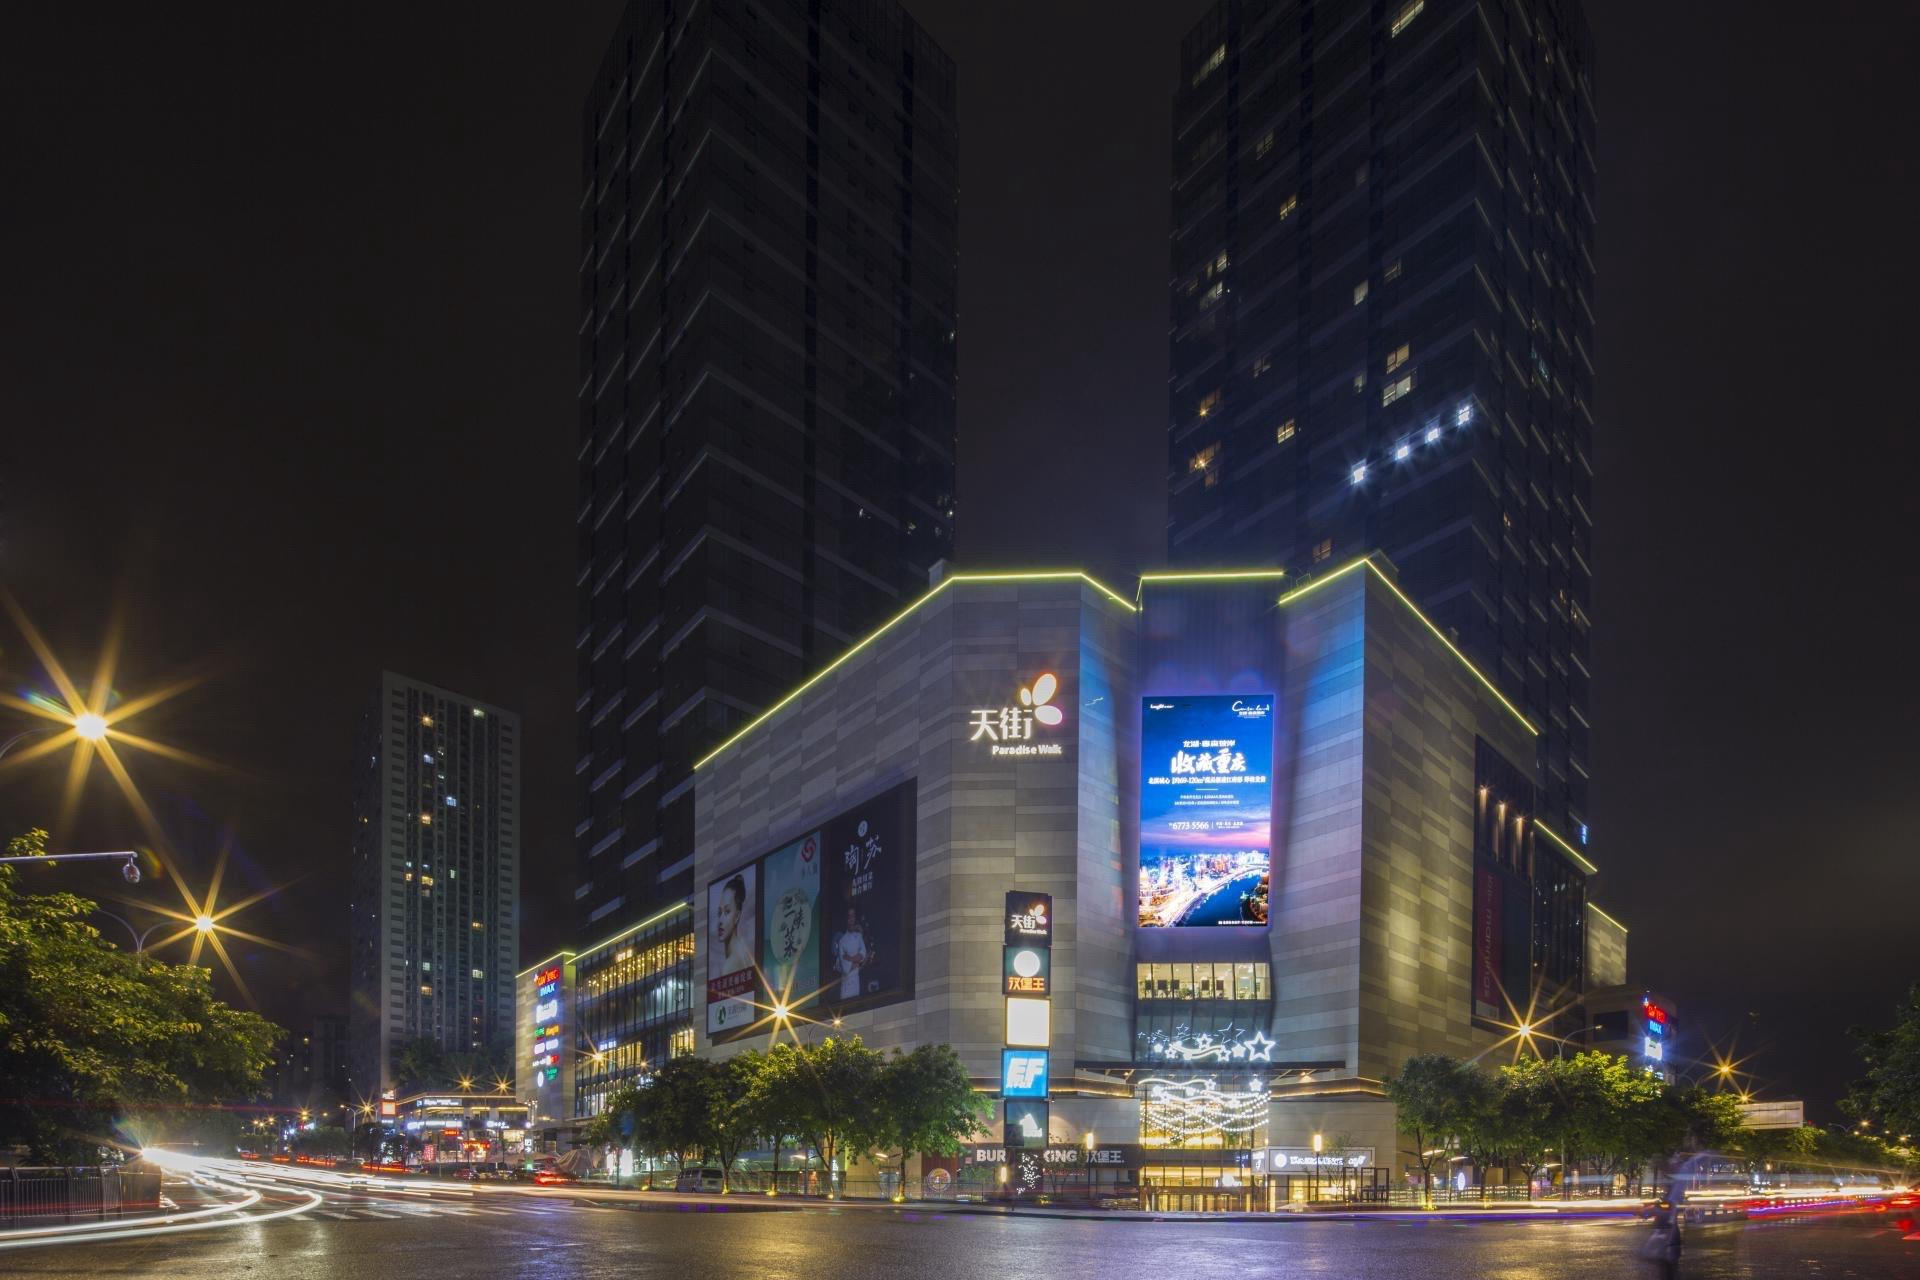
地标名称：龙湖重庆源著天街
所在城市：重庆市·渝北区